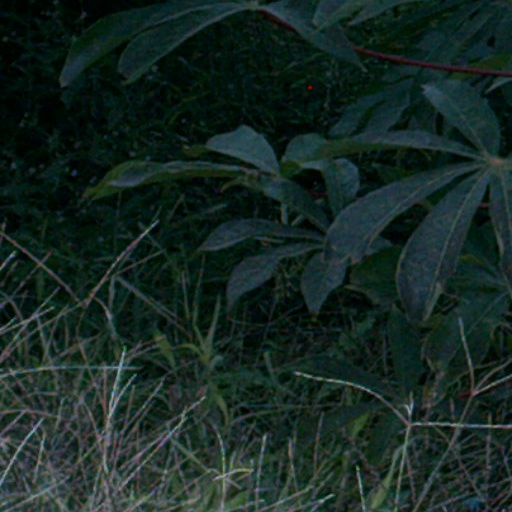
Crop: cassava